Hugo Blanco (politician)

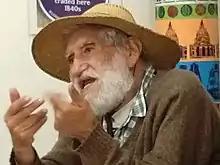
Blanco in 2019

Hugo Blanco Galdós (15 November 1934 – 25 June 2023) was a Peruvian political figure, leader of the Confederación Campesina del Perú (CCP, Campesino Confederation of Peru), leader of Trotsky's Fourth International and a writer.